Hours of Mary of Burgundy

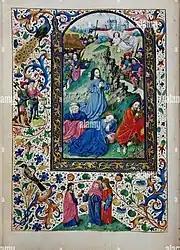
Folio 15v: Christ on the Mount of Olives

The book was for centuries known as the "Vienna Hours of Charles the Bold", and thought to have been intended to mark the death of Charles the Bold, ruler of the Burgundian Netherlands, at the Battle of Nancy on 5 January 1477, and thus as a book of mourning, intended for either his widow, Margaret of York, or his daughter, Mary. As Charles's sole heir, Mary became both the wealthiest woman in Europe and the last of her dynasty. The idea that it was originally a book of mourning is reinforced by the mournful appearance of the opening 34 pages, where the gold and silver lettering is placed on parchment that has been stained black, in a technique associated with the so-called black books of hours. Only seven of these Illuminated manuscripts survive today, all produced in the mid to late 15th century. Given their novel visual appeal, and the use of gold and silver leaf, they were more expensive and highly prized than more conventional books of hours, and produced for high-ranking members of the court of Philip the Good and Charles the Bold. The Burgundian court had a preference for dark, sombre colourisation and the extant works in this style were mostly commissioned for them. Only the wealthy nobility could have afforded such books, and the taste for mournful colours – often reflected in their dress style – was reflected in the black, gold and silver of these manuscripts.